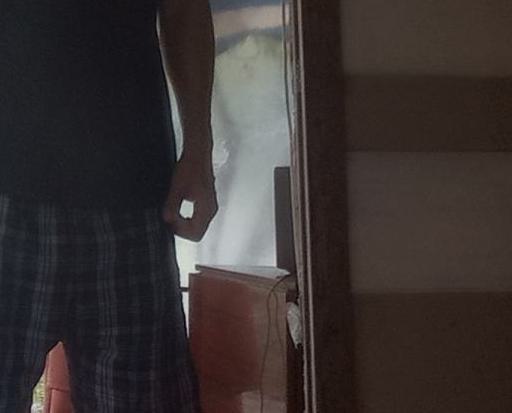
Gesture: no_gesture